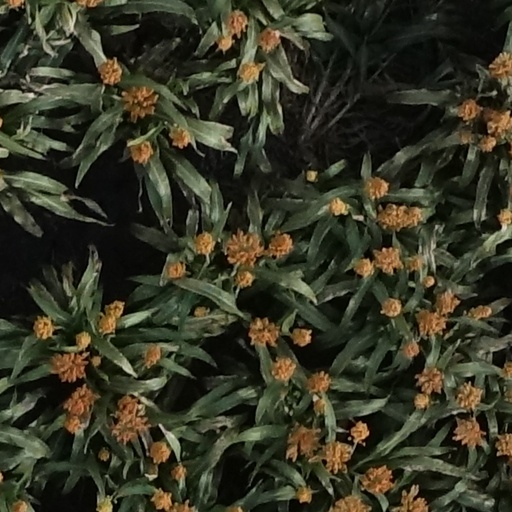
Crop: sorghum